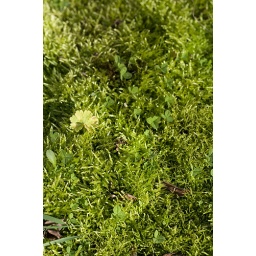
My yard, 2/6/2010. Sorry East Coast! It's green here, not under 2+ feet of white snow!